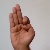
The image shows a hand gesture representing the letter 'F' in Indian Sign Language.